Brewster Whitecaps

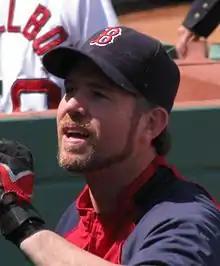
CCBL Hall of Famer Sean Casey

Facing Hyannis for the title, the Whitecaps relied on a mixture of pitching and small ball. In Game 1 at Cape Tech, Whitecap lefty hurler Ryan Olson kept the Mets at bay through eight innings, allowing only five hits. Brewster capitalized on a pair of walks in the seventh to score the game's only two runs. Behind the solid work of starter Mike Wodnicki in Game 2, Brewster combined a mix of bunts, walks and stolen bases to build an early 5–0 lead on a drizzly day in Hyannis. The Whitecaps held on to a 6–2 victory to complete the series sweep and take home the title. Playoff MVP honors went to Brewster's Jack Headley, who made a key catch in the field to preserve the Game 1 victory, and went 5-for-18 at the plate in the title series.